James Pascoe Group

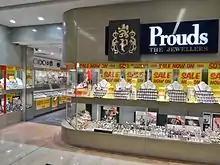
Prouds Westfield Sydney

Prouds was founded by William James Prouds on Pitt Street, Sydney in 1903. In 1996 Pascoes purchased the then-93-year-old Australian jeweller, saving it from administration. At the time Prouds had 67 stores, increased to 160 by 2007, and to over 195–200 in 2013. After the acquisition of Farmers, Prouds jewellery kiosks were included in select Farmers stores across New Zealand as store-within-a-store. However, after the purchase of Angus & Coote, it was replaced with Goldmark, and Prouds is no longer marketed in New Zealand.